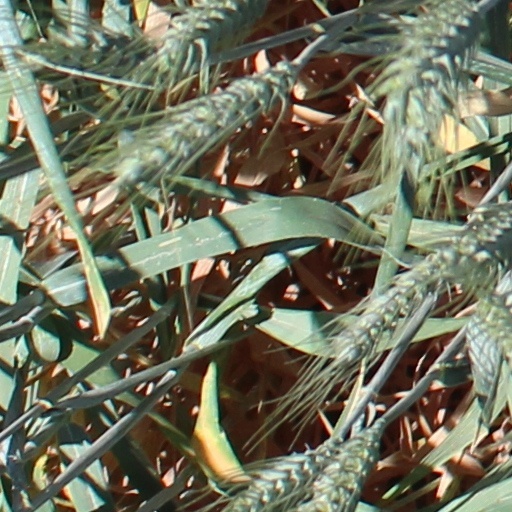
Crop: wheat